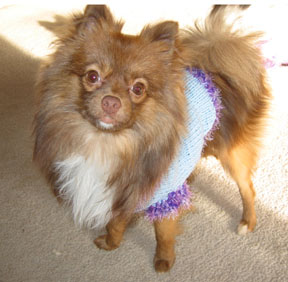
Animal: dog
Breed: pomeranian